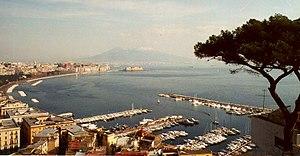
Le pino di Posillipo était le nom d'un pin parasol du panorama de la baie de Naples, qui depuis des décennies apparaissait au premier plan sur des millions de cartes postales.